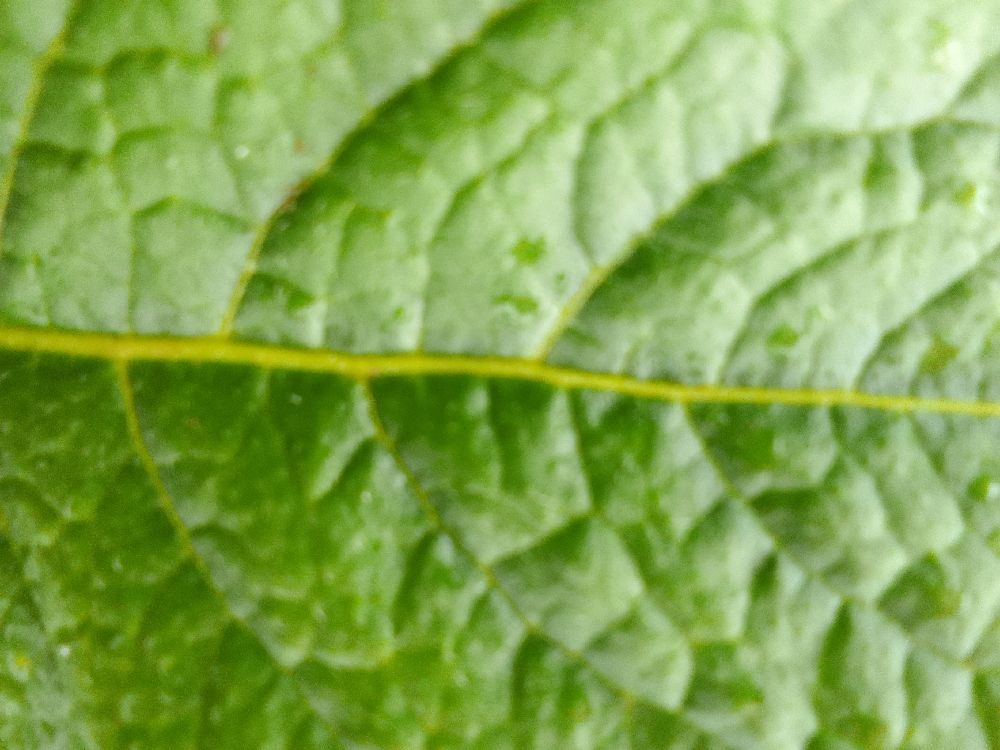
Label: Healthy